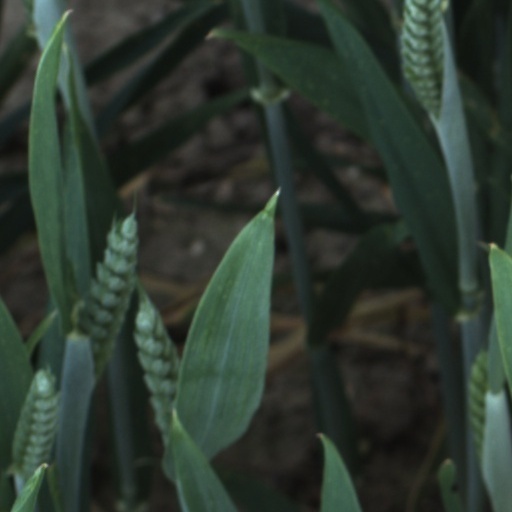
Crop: wheat